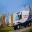
Label: ambulance